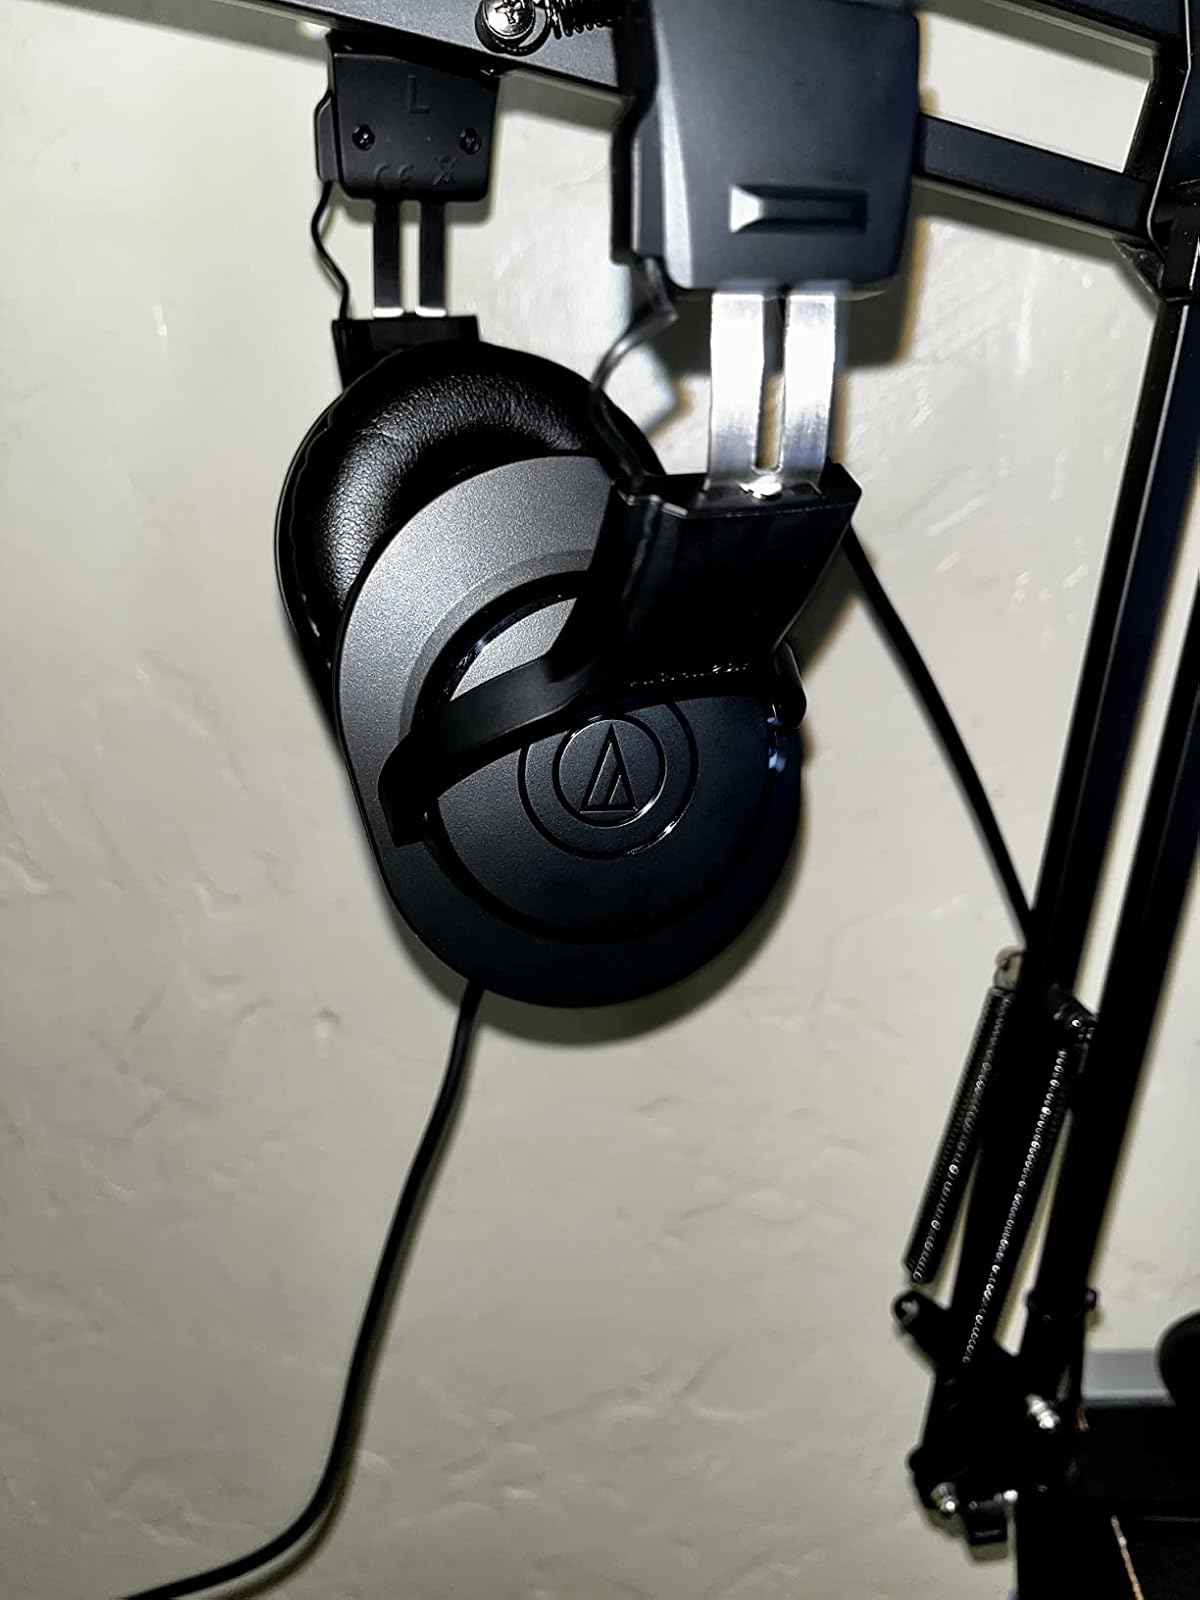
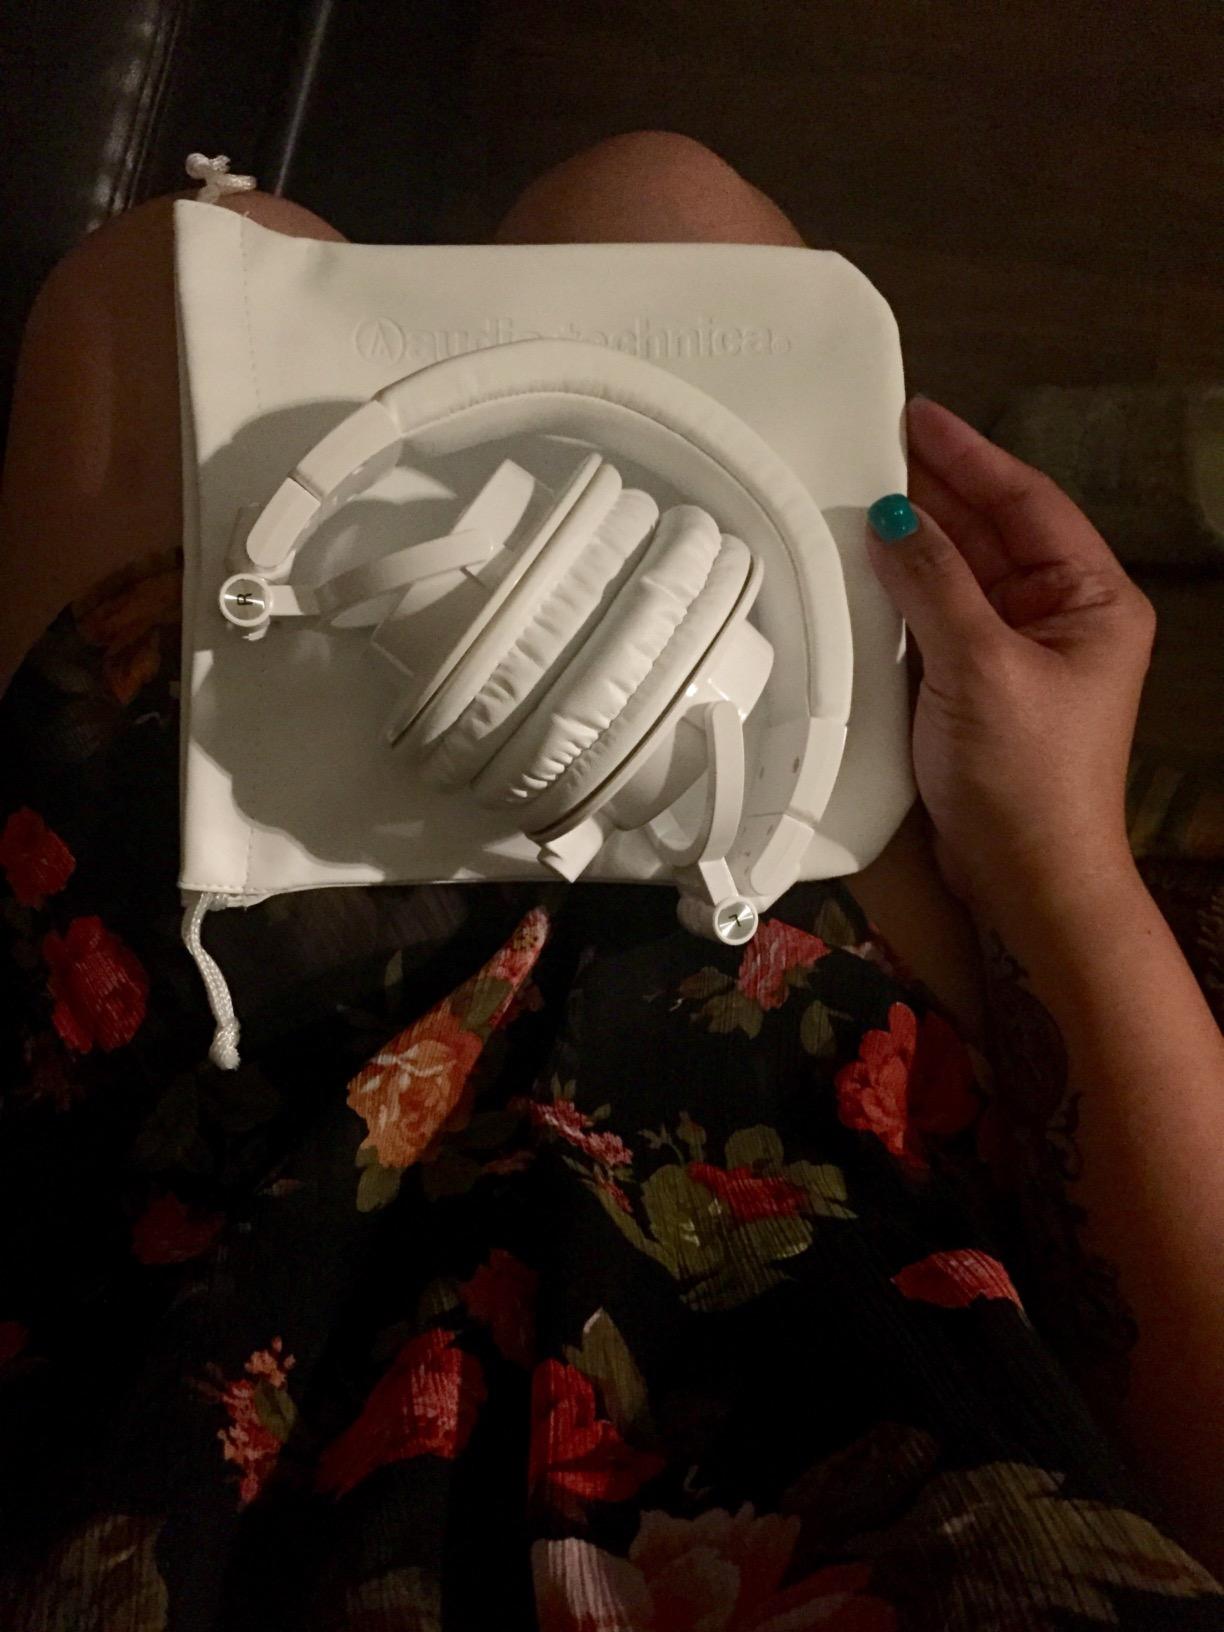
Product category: headphones
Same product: no